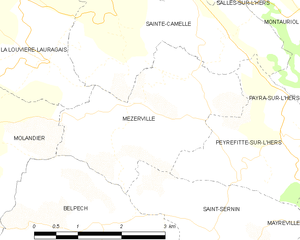
Carte des communes françaises: Mézerville